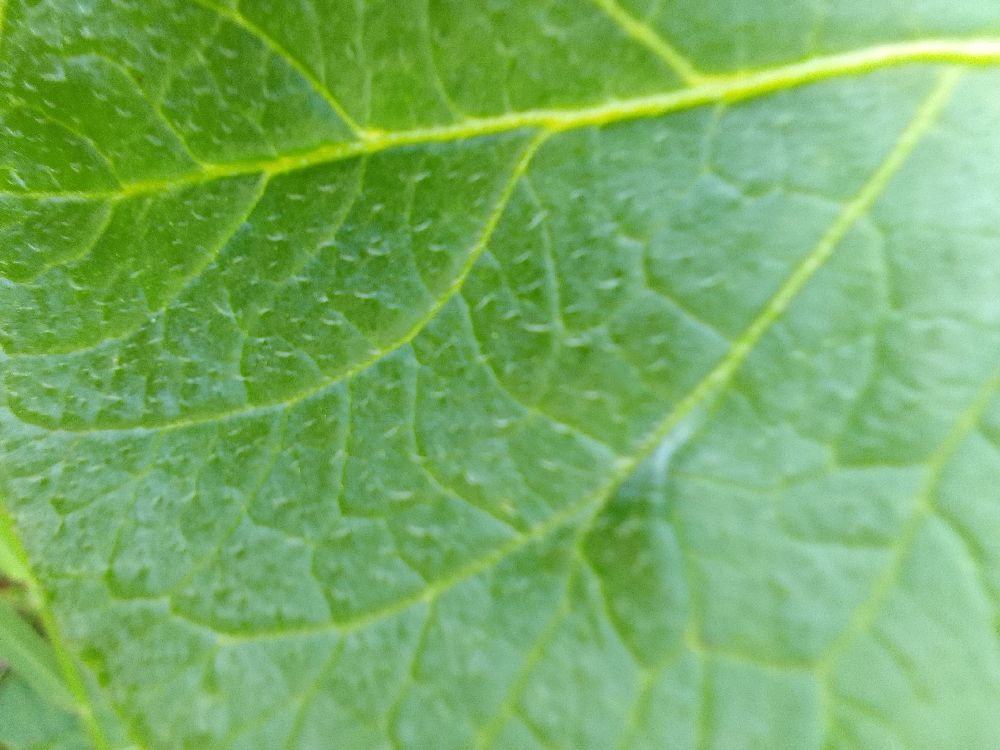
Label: Healthy